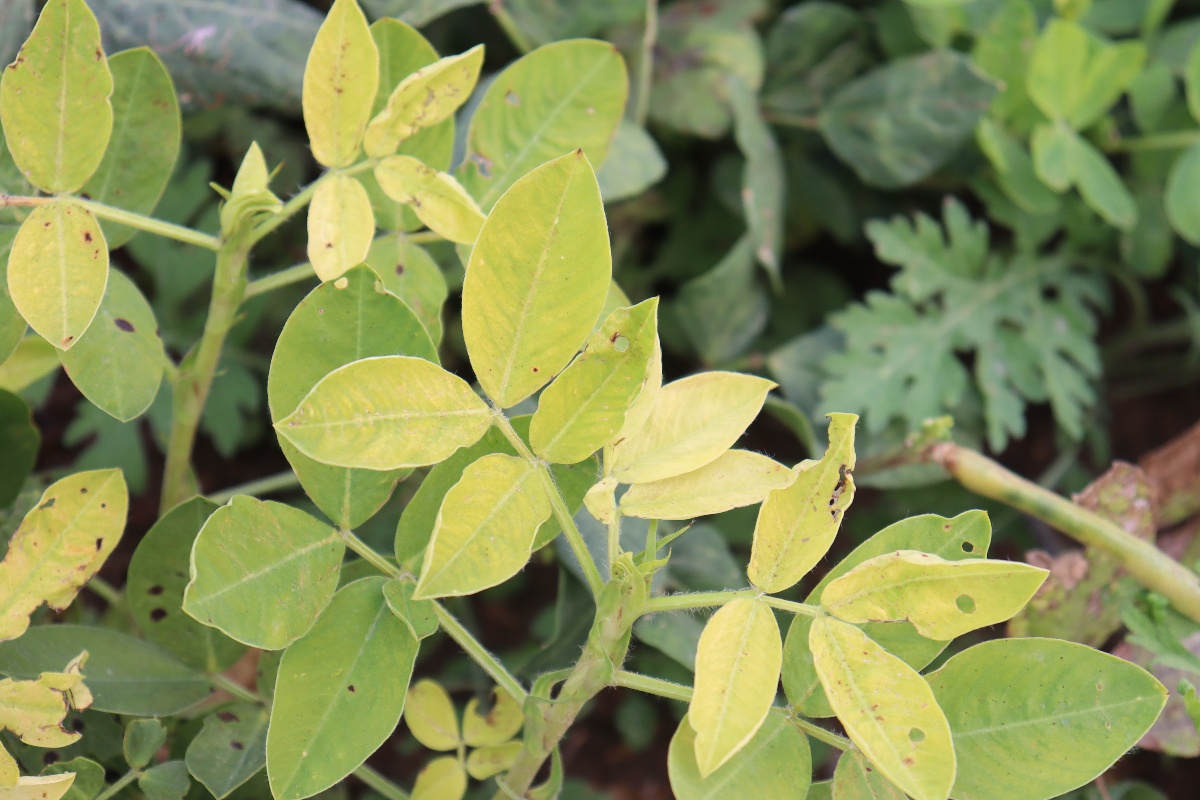
Label: nutrition deficiency